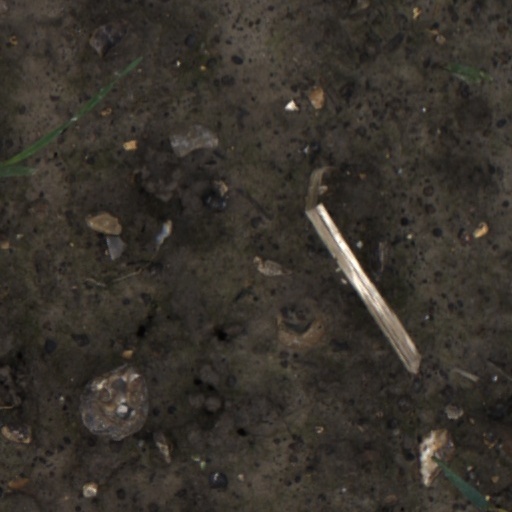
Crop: wheat